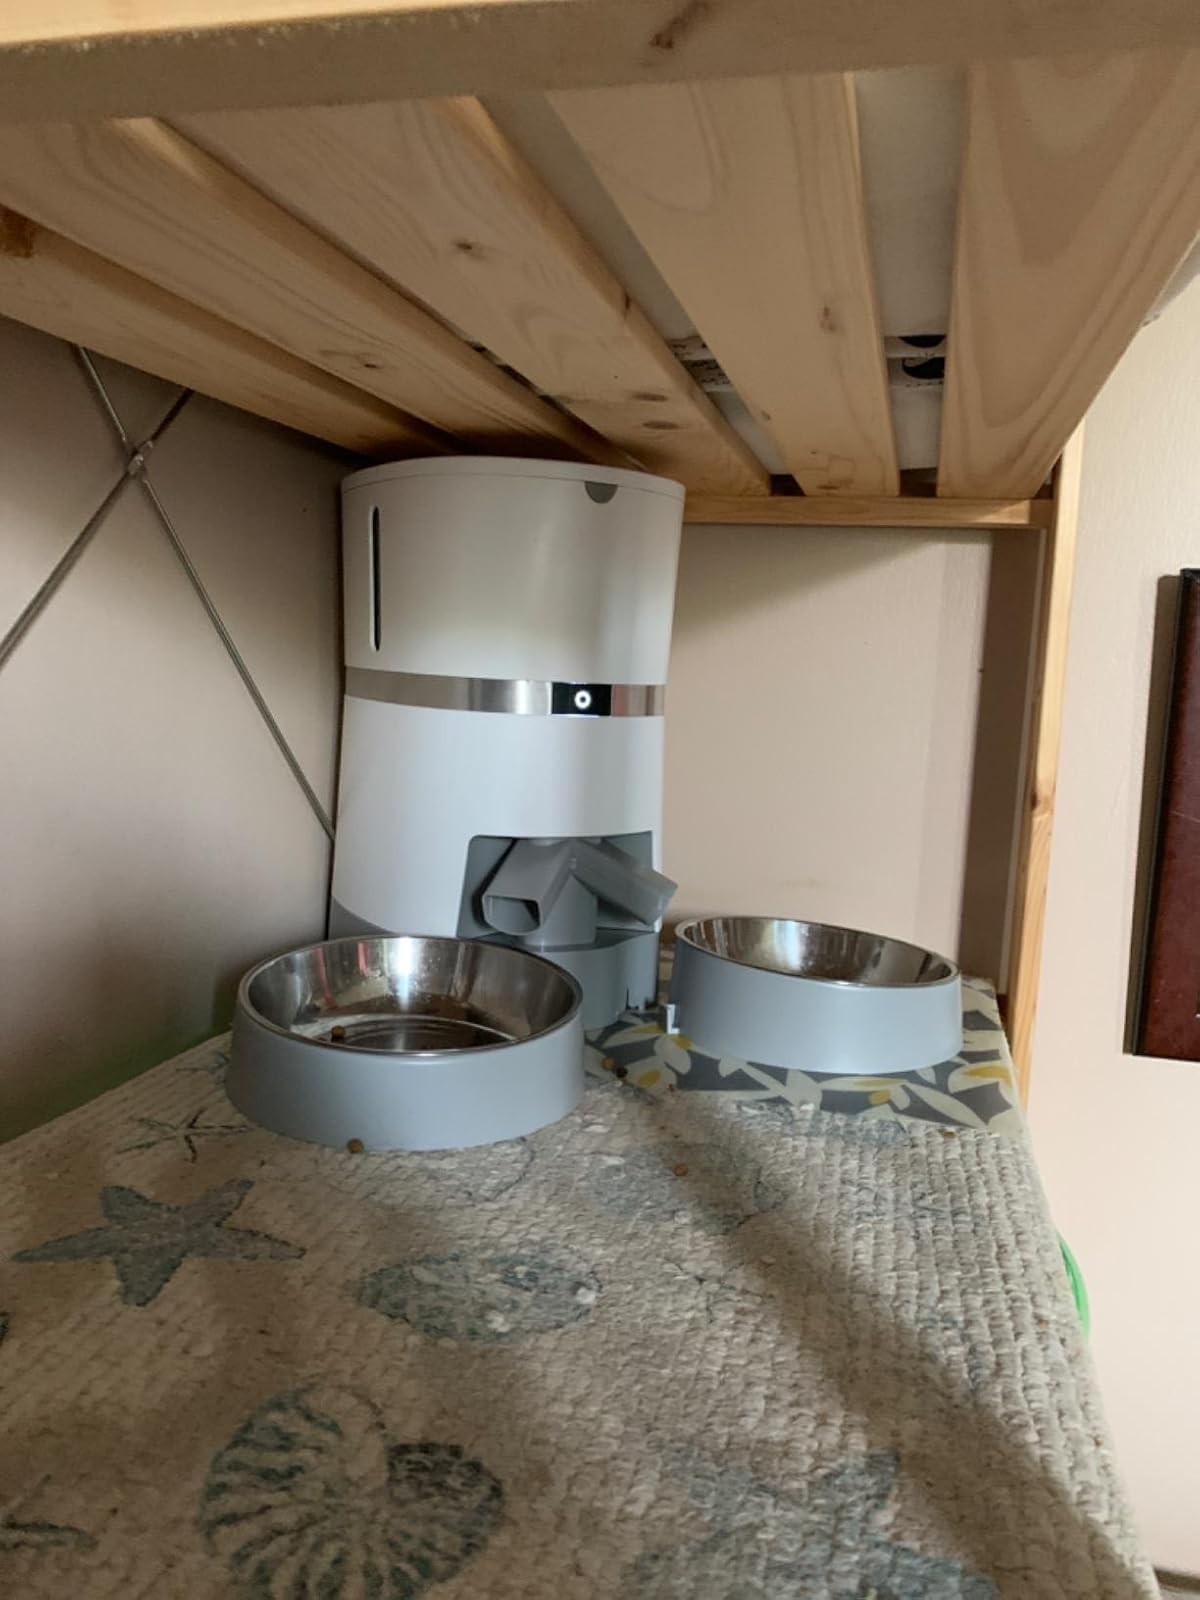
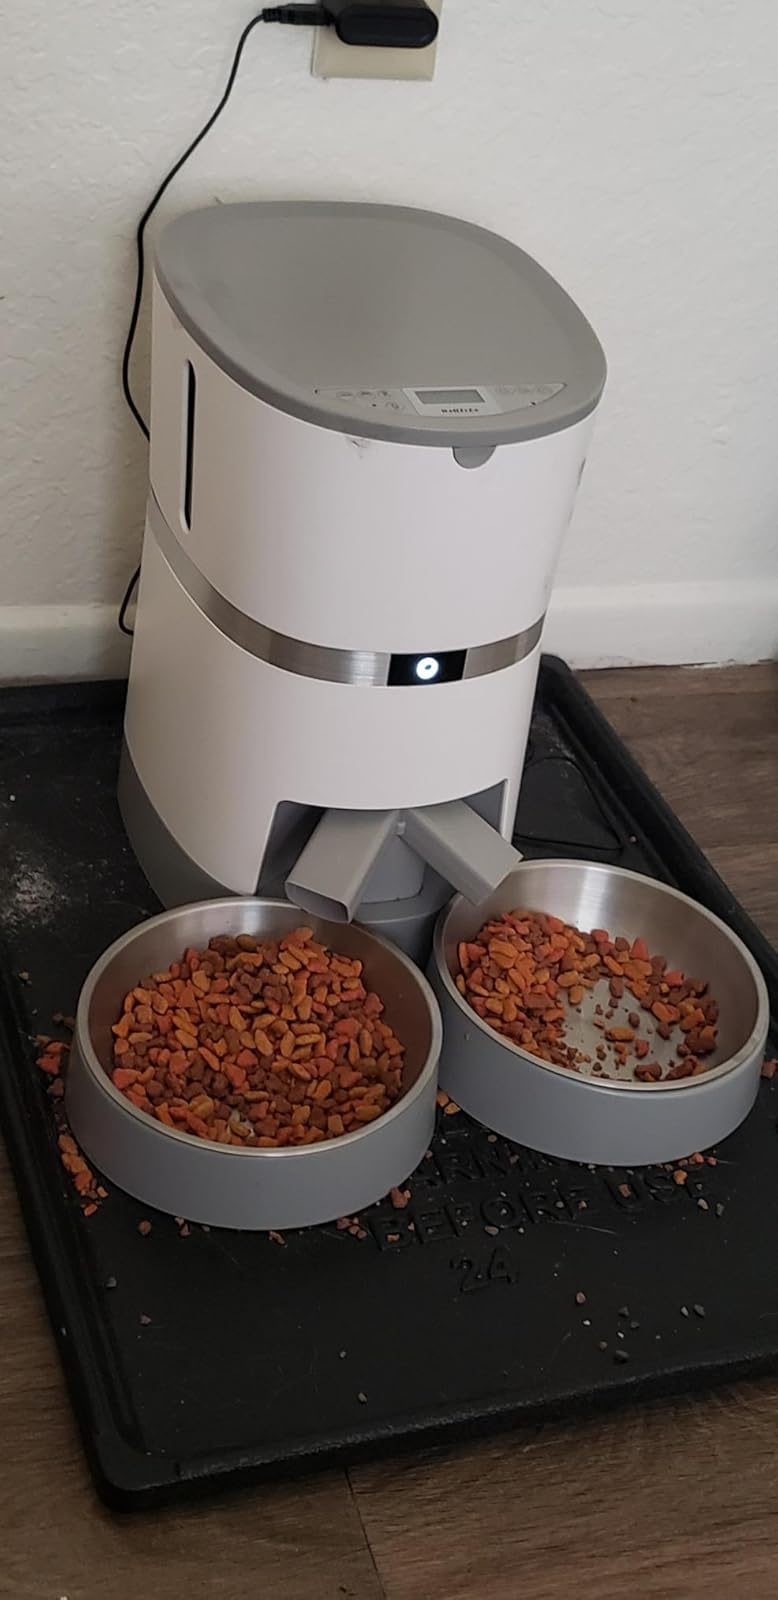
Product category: items_feeder
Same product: yes